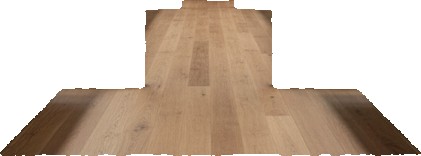
Surface category: floors